Stanstead (Province of Canada electoral district)

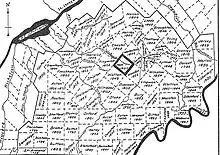
Map of the Eastern Townships, with Stanstead at bottom centre, township 1800

Stanstead electoral district was located In the Eastern Townships, south of Montreal (including areas now in Memphrémagog Regional County Municipality and Coaticook Regional County Municipality). The district extended south to the border with the United States.